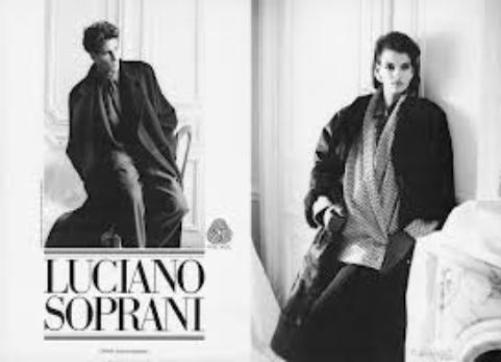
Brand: luciano soprani
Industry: Clothes